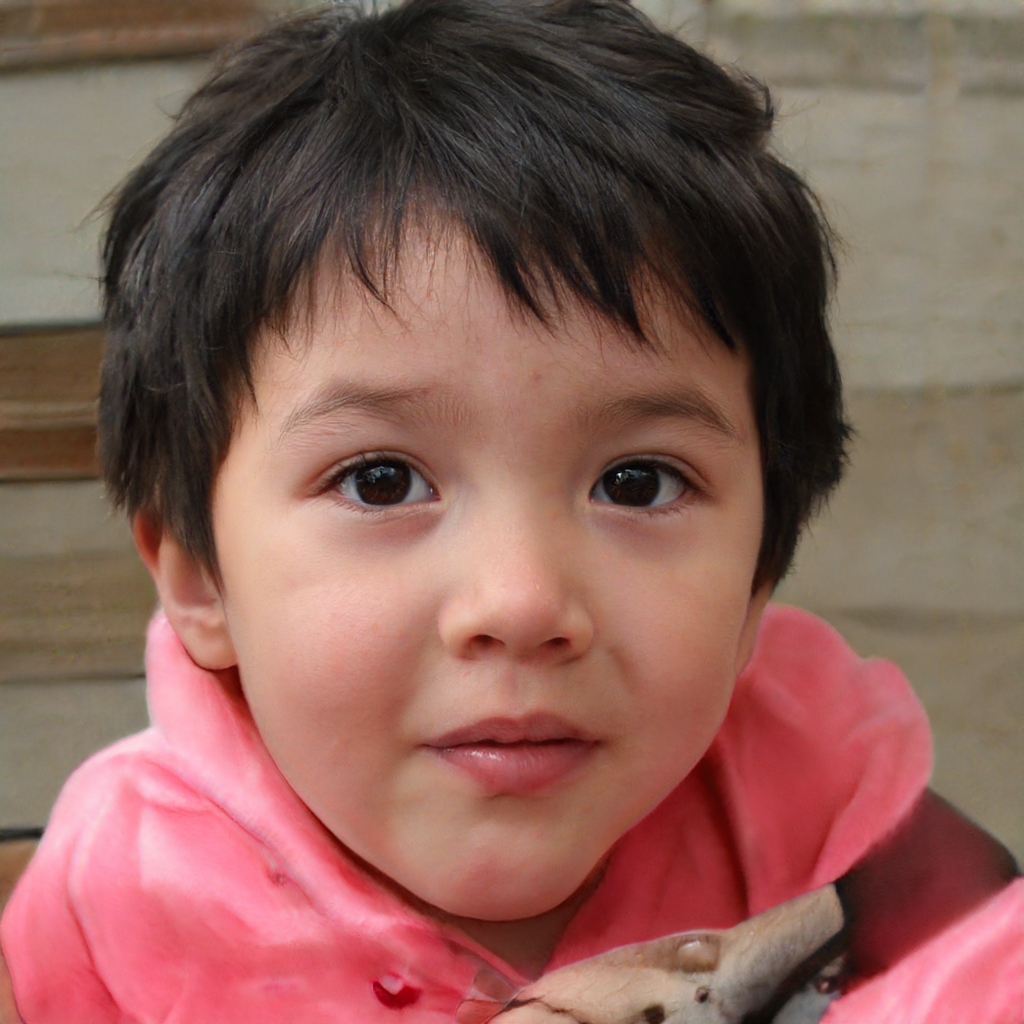
Label: No Watermark